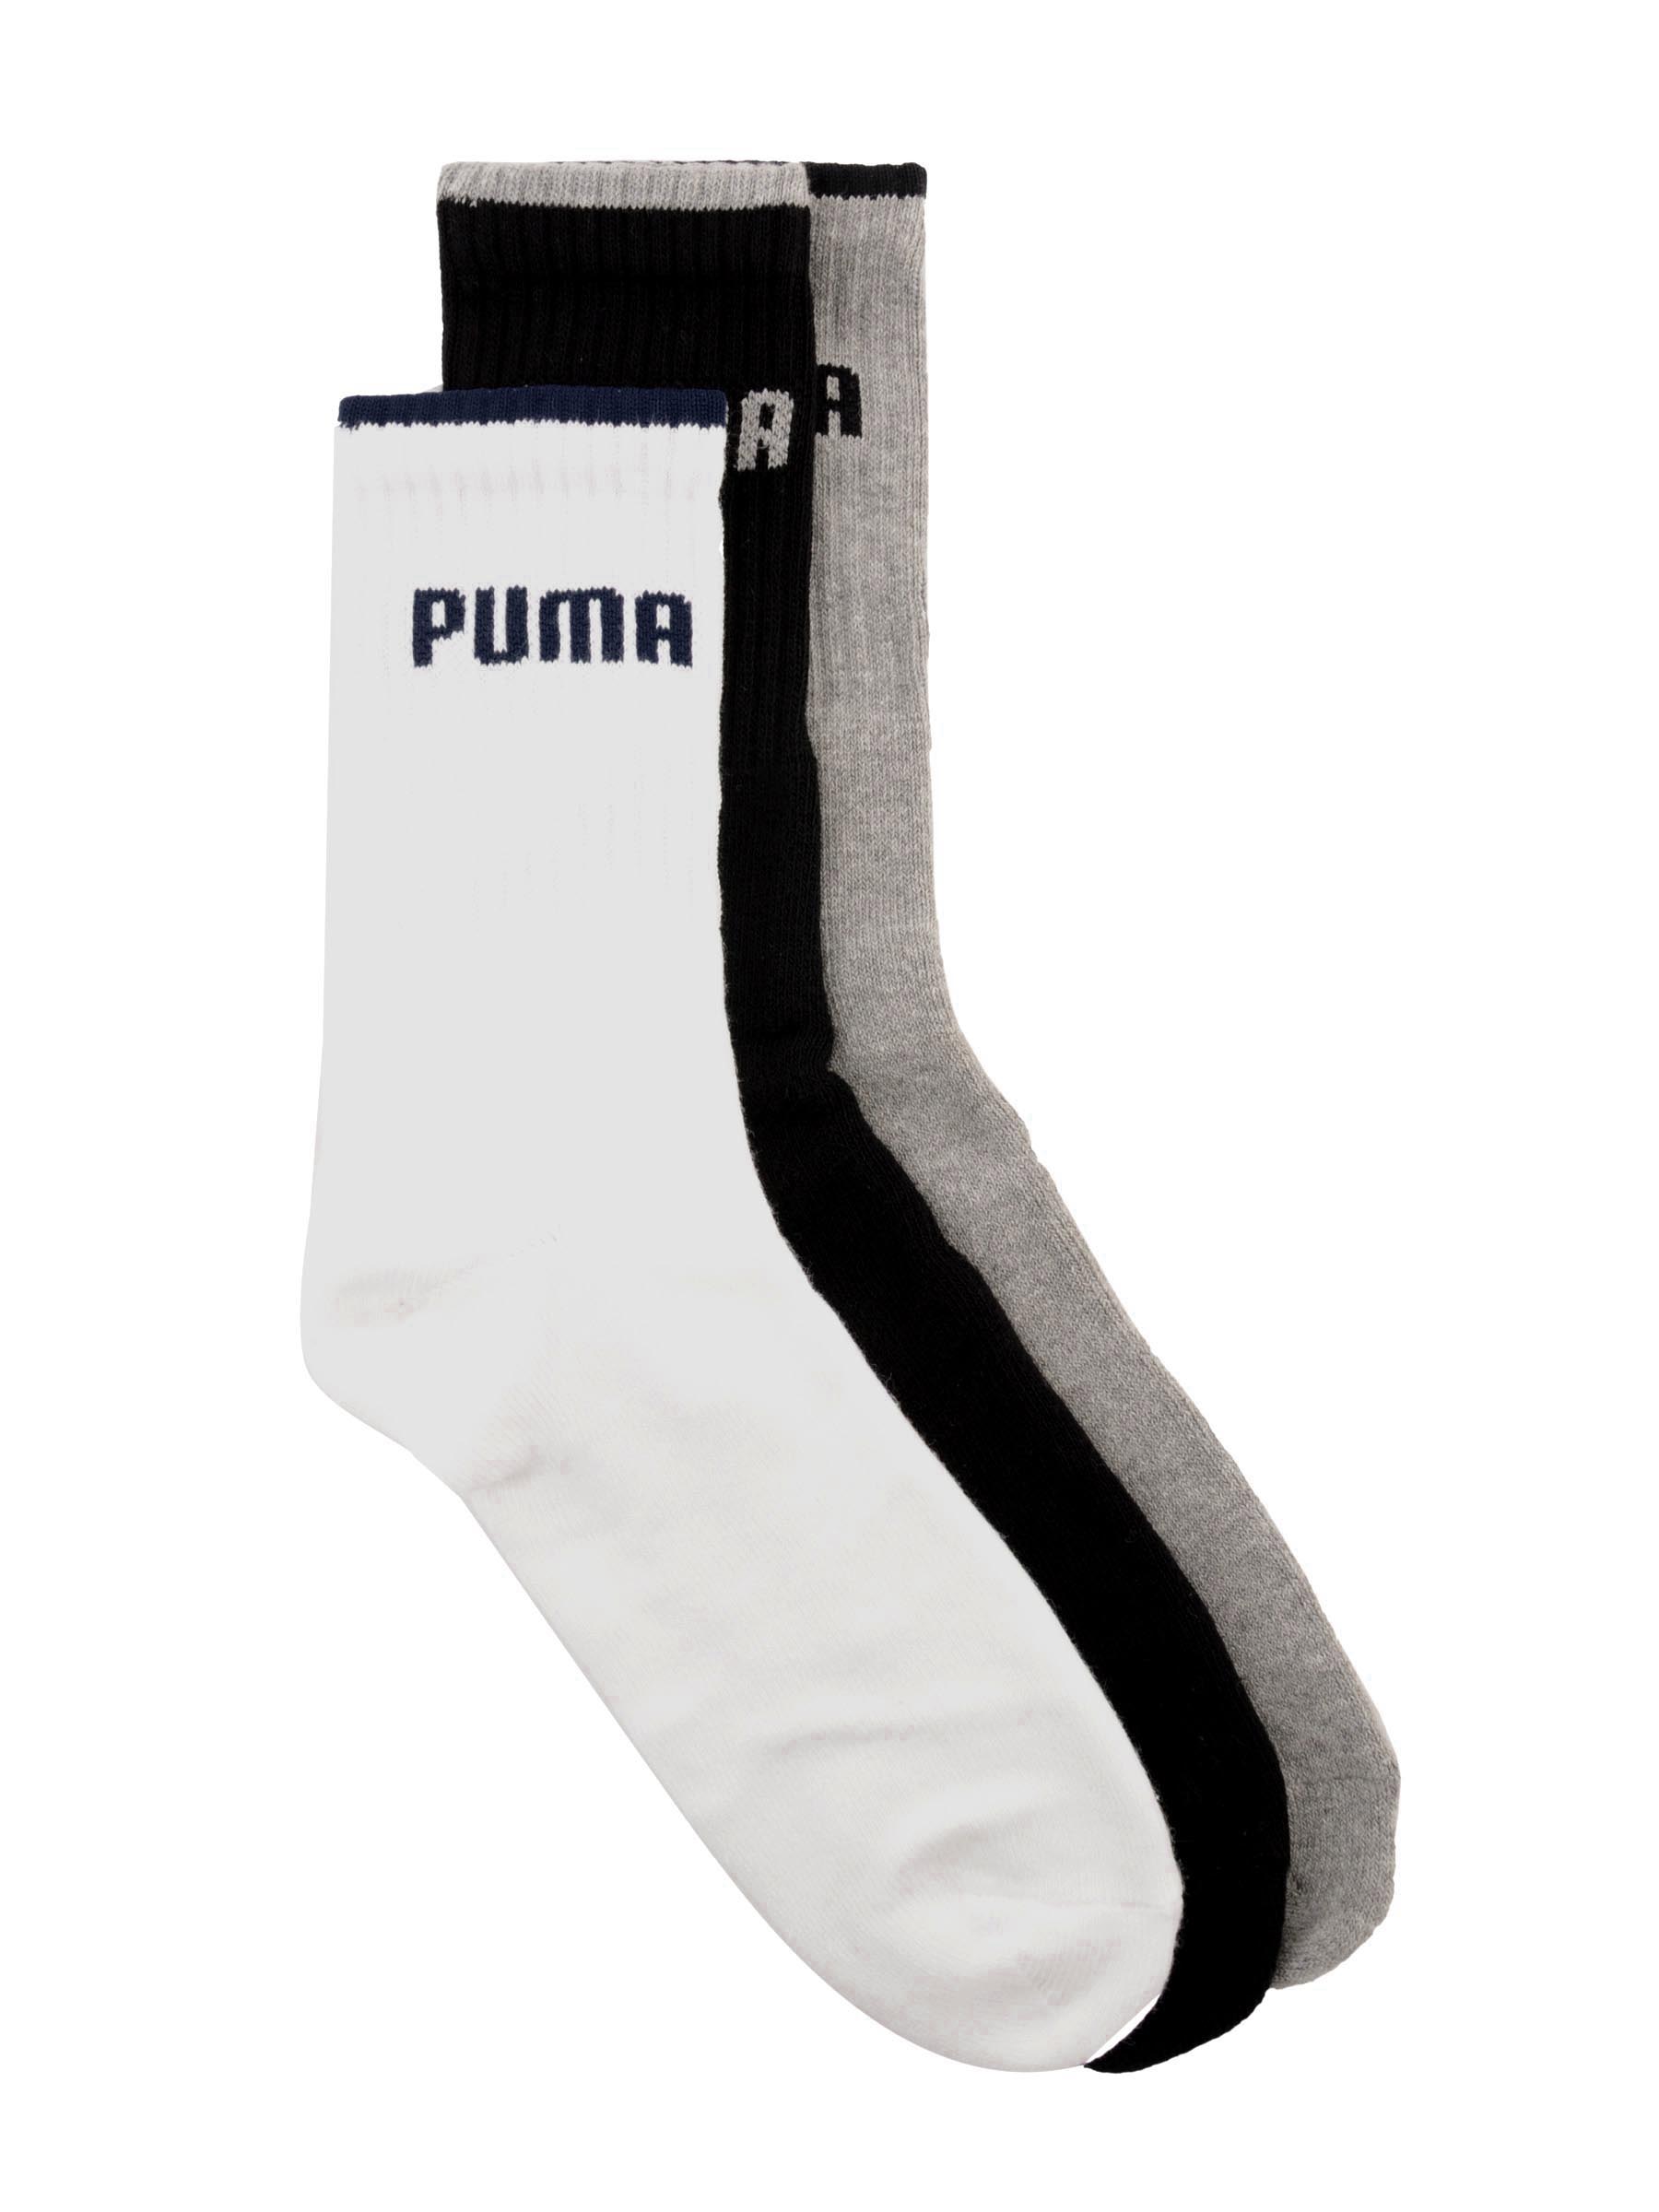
Puma Men Sport Pack of 3 Black Socks
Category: Accessories / Socks / Socks
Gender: Men
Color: Black
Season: Fall 2011
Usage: Casual